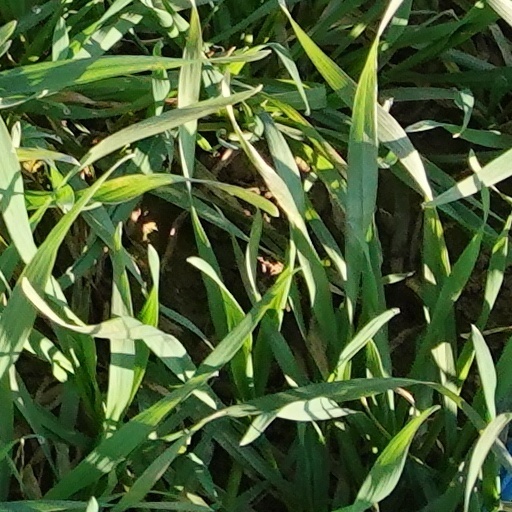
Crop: wheat